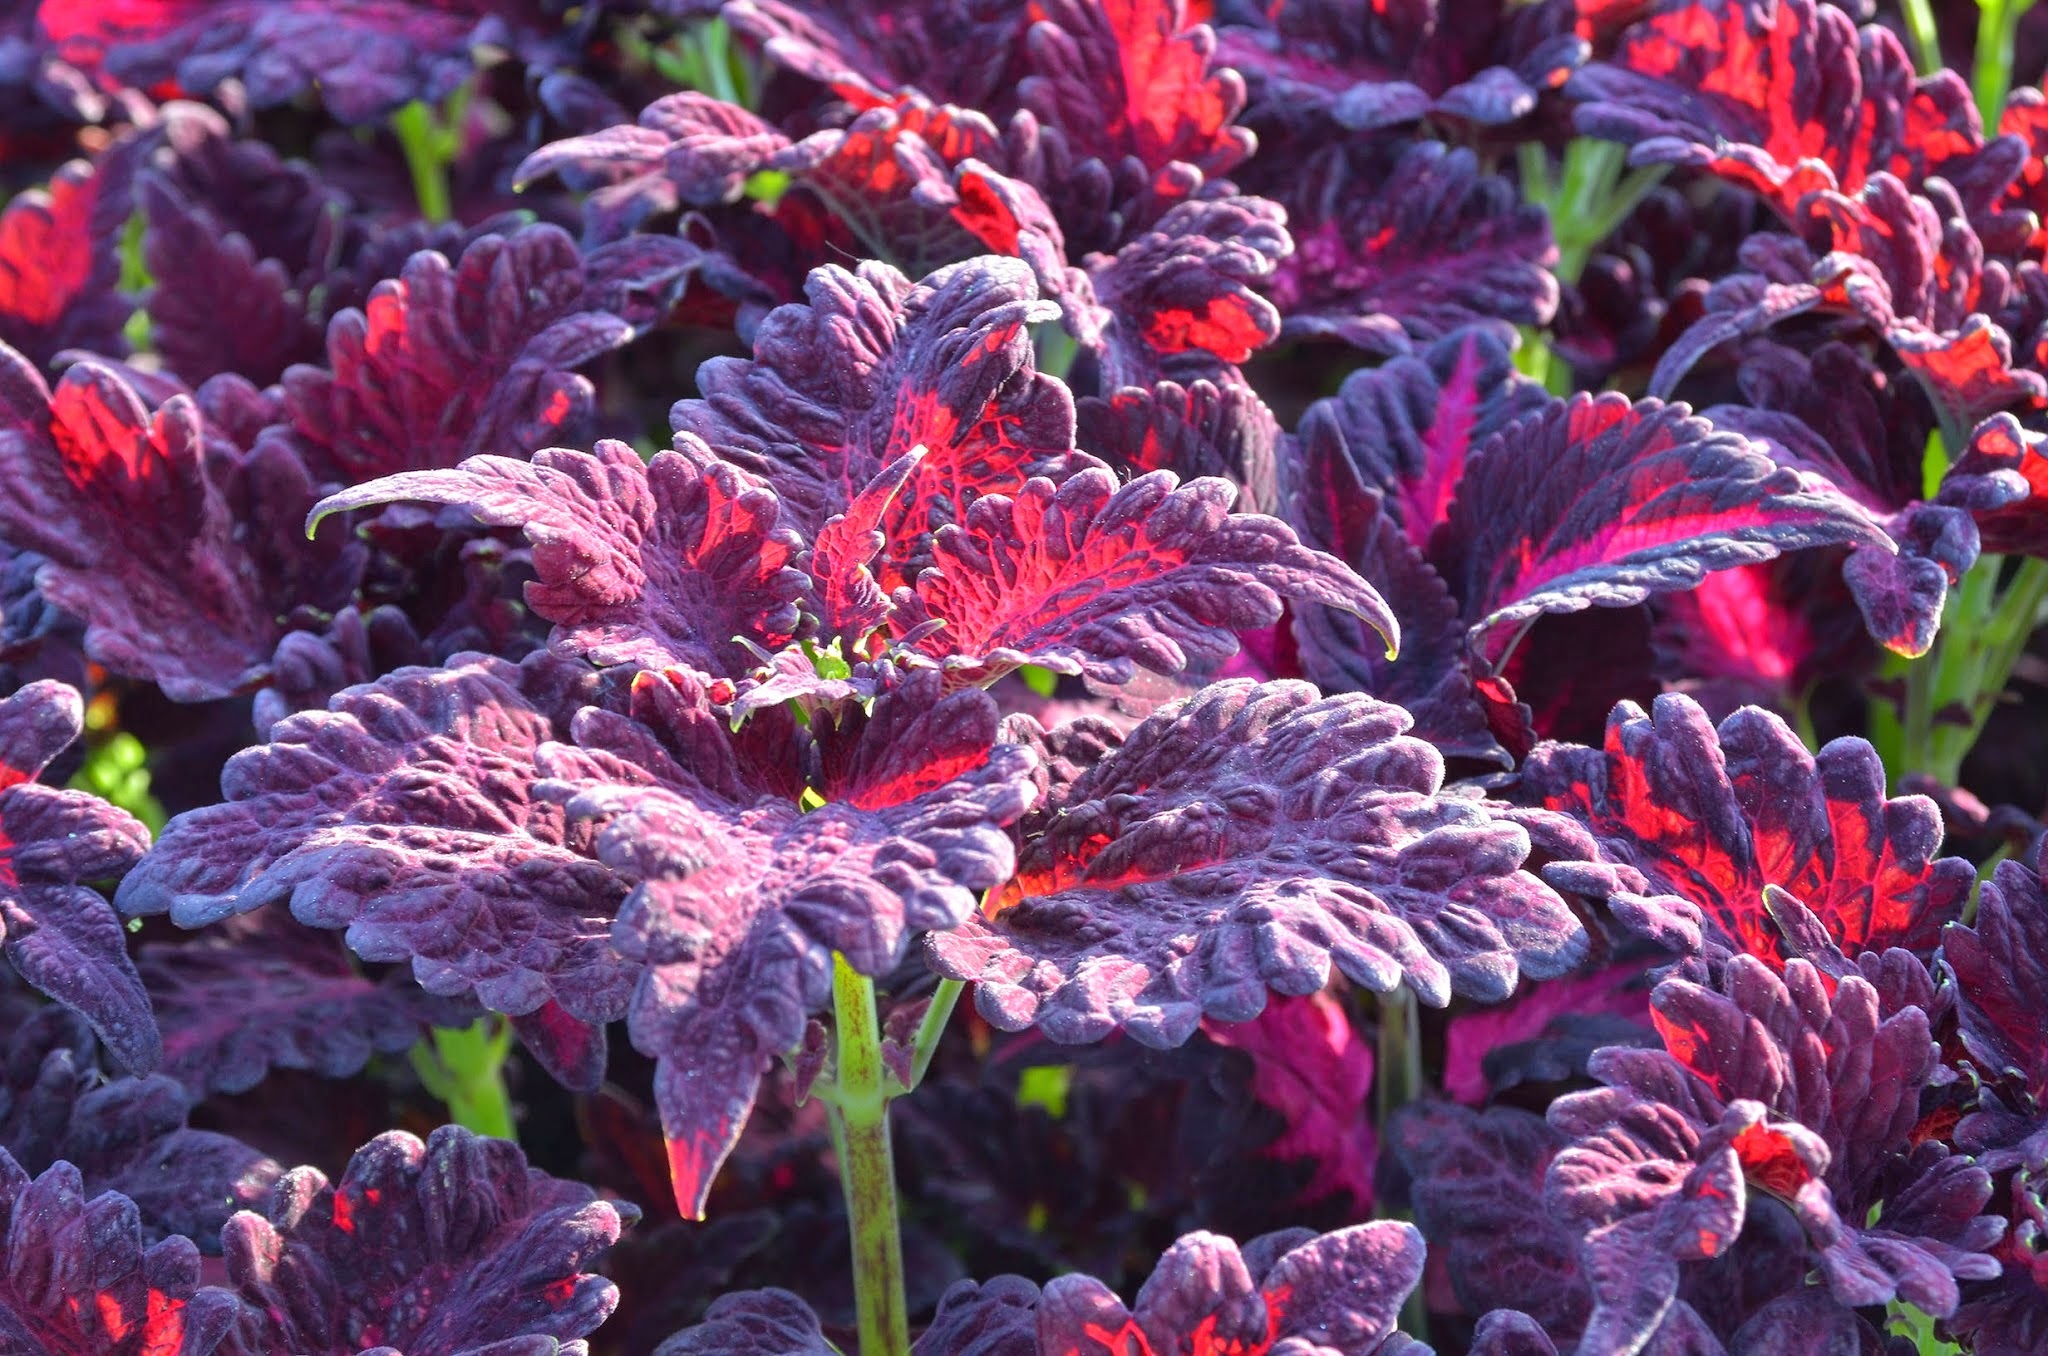
plant, leaf, flower, herb, flora, wildflower, leaves, shrub, bright, iridescent, splendor, flowering plant, gaudy, land plant, woolflowers and cockscombs, strong color